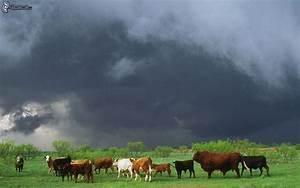
cow